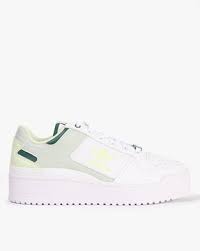
Label: Sneaker